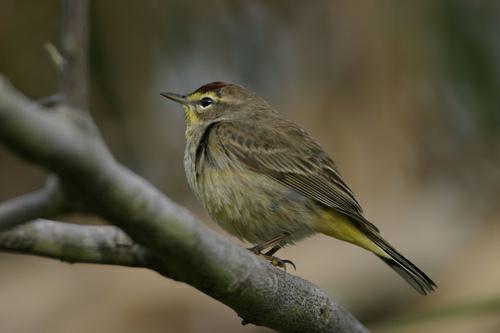
A photo of a palm warbler